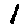
Label: 1